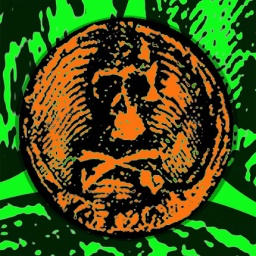
TrollPenny in orange on green